Rambertino Buvalelli

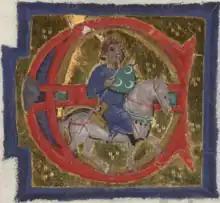
Rambertino as depicted in chansonnier A

Rambertino di Guido Buvalelli (1170 or 1180 – September 1221), a Bolognese judge, statesman, diplomat, and poet, was the earliest of the "podestà"-troubadours of thirteenth-century Lombardy. He served at one time or other as "podestà" of Brescia, Milan, Parma, Mantua, Genoa, and Verona. Ten of his Occitan poems survive, but none with an accompanying melody. He is usually regarded as the first native Italian troubadour, though Cossezen and Peire de la Caravana may precede him. His reputation has secured a street named in his honour in his birthplace: the Via Buvalelli Rambertino in Bologna.